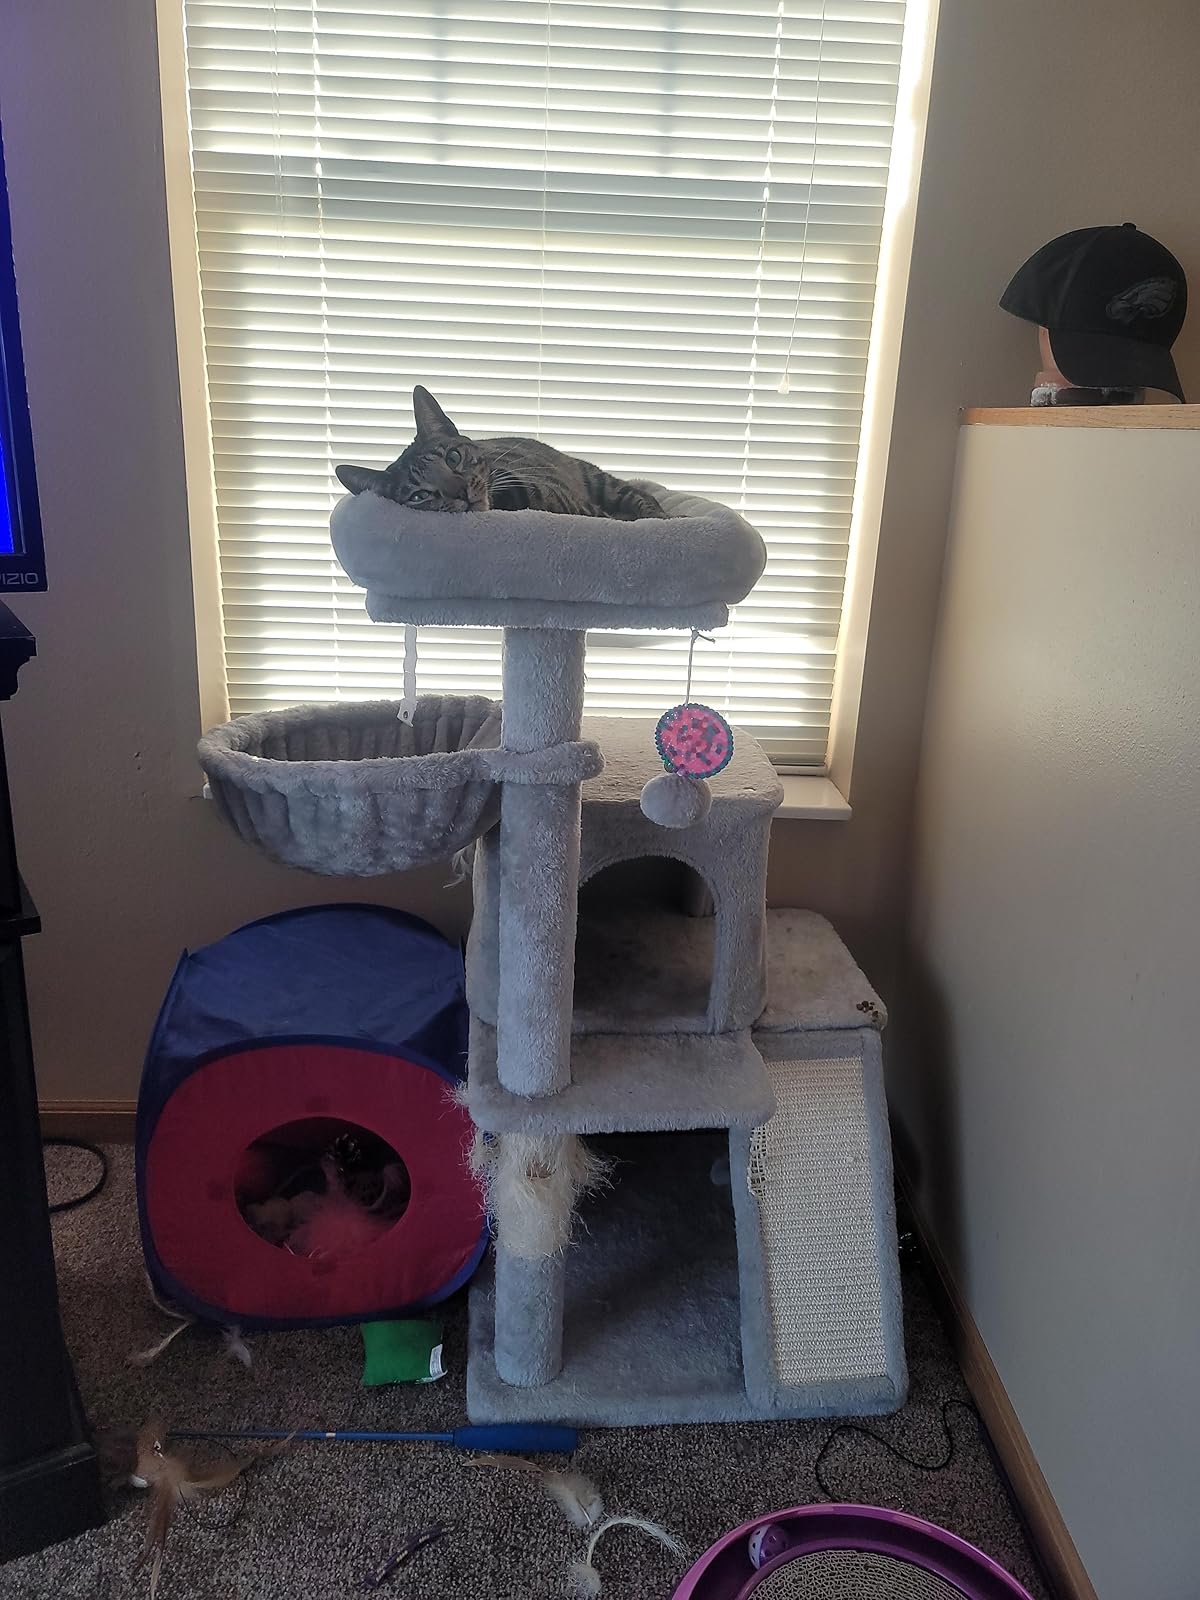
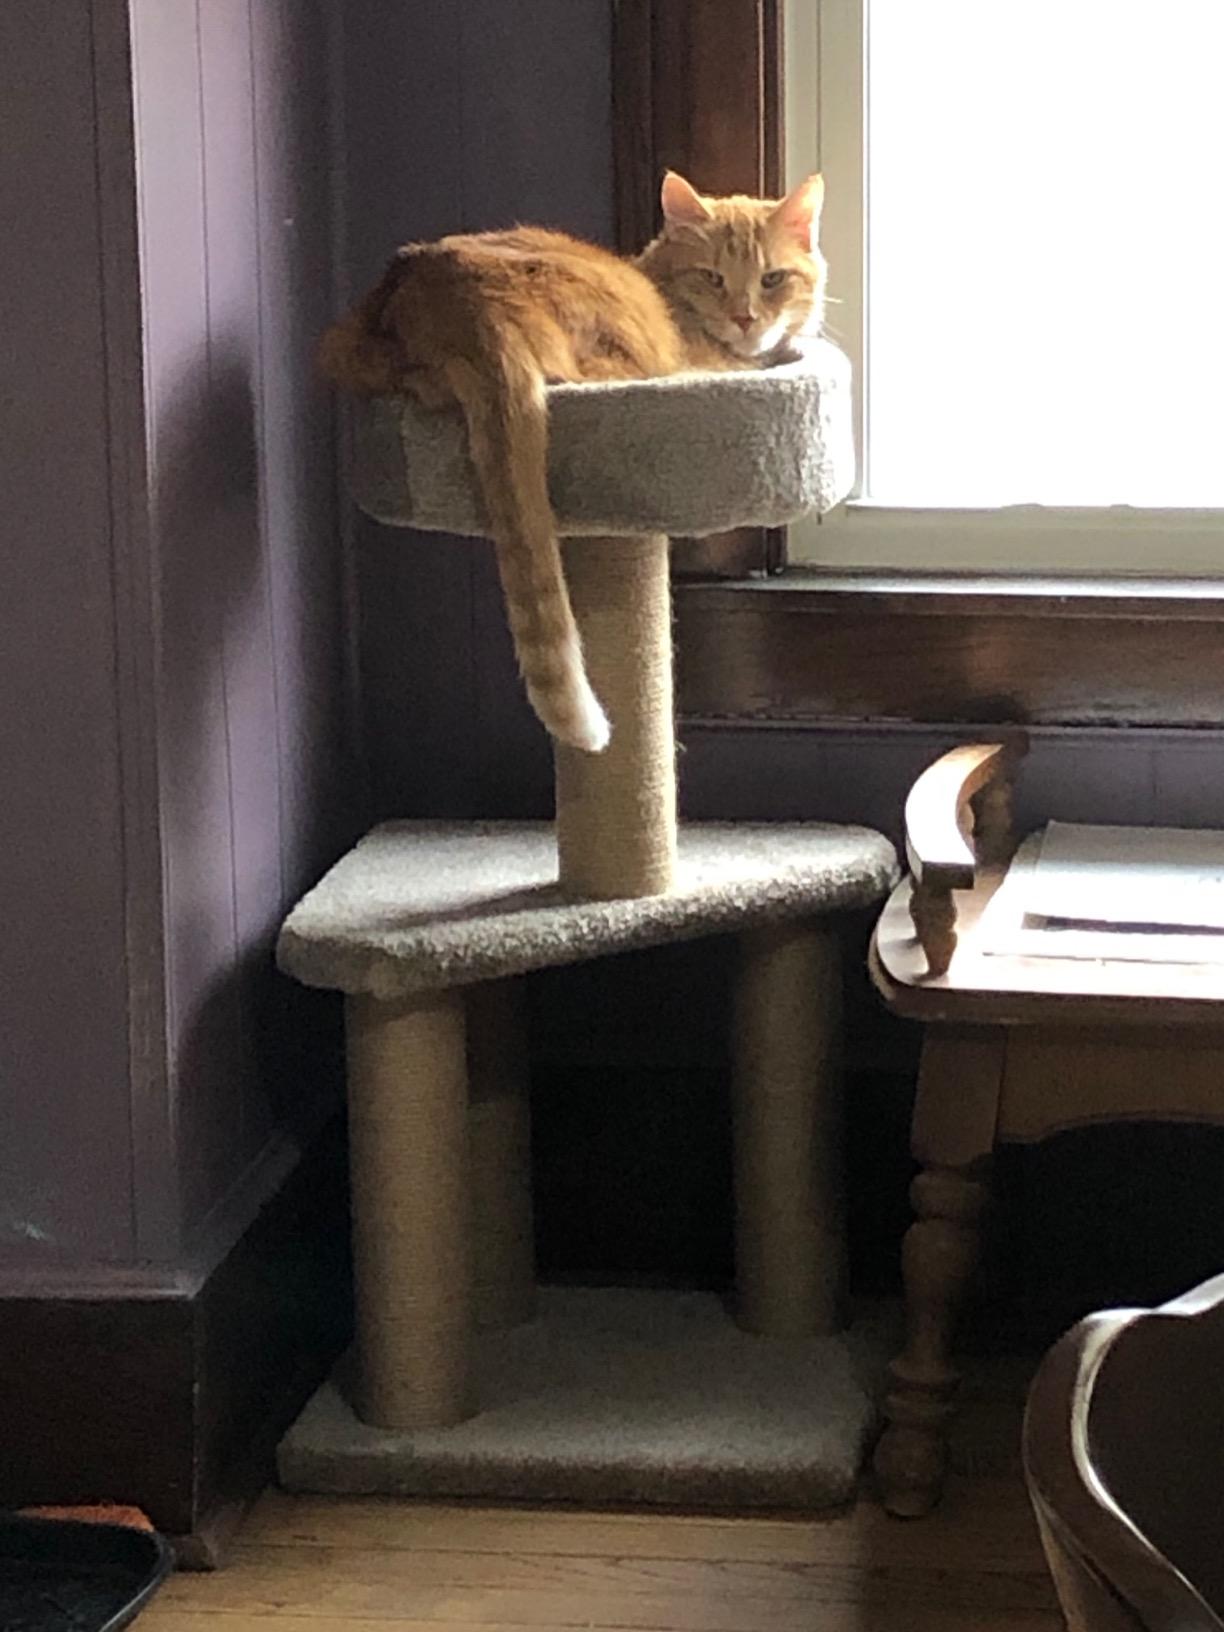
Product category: items_cat tree
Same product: no